Lilith

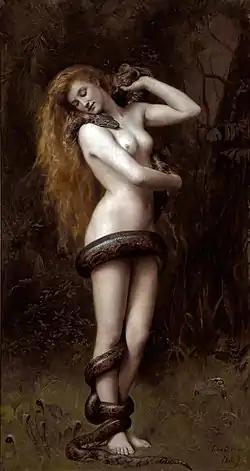
"Lilith" (1887) by John Collier

Lilith, also spelled Lilit, Lilitu, or Lilis, is a feminine figure in Mesopotamian and Jewish mythology, theorized to be the first wife of Adam and a primordial she-demon. Lilith is cited as having been "banished" from the Garden of Eden for disobeying Adam.